Thomas Standish

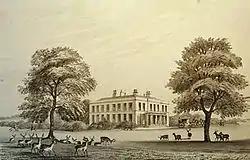
Duxbury Hall, Lancashire, in 1840

Standish was the son of Alexander Standish of Duxbury, educated at Queens' College, Cambridge and trained in law at Gray's Inn. He inherited the family manors of Duxbury and Duxbury Hall in 1622, on the death of his father.